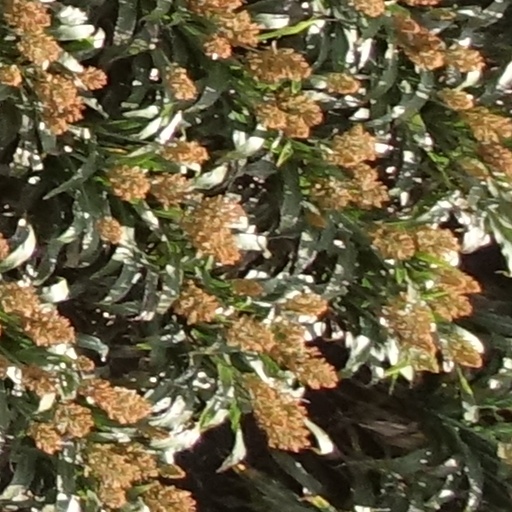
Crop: sorghum